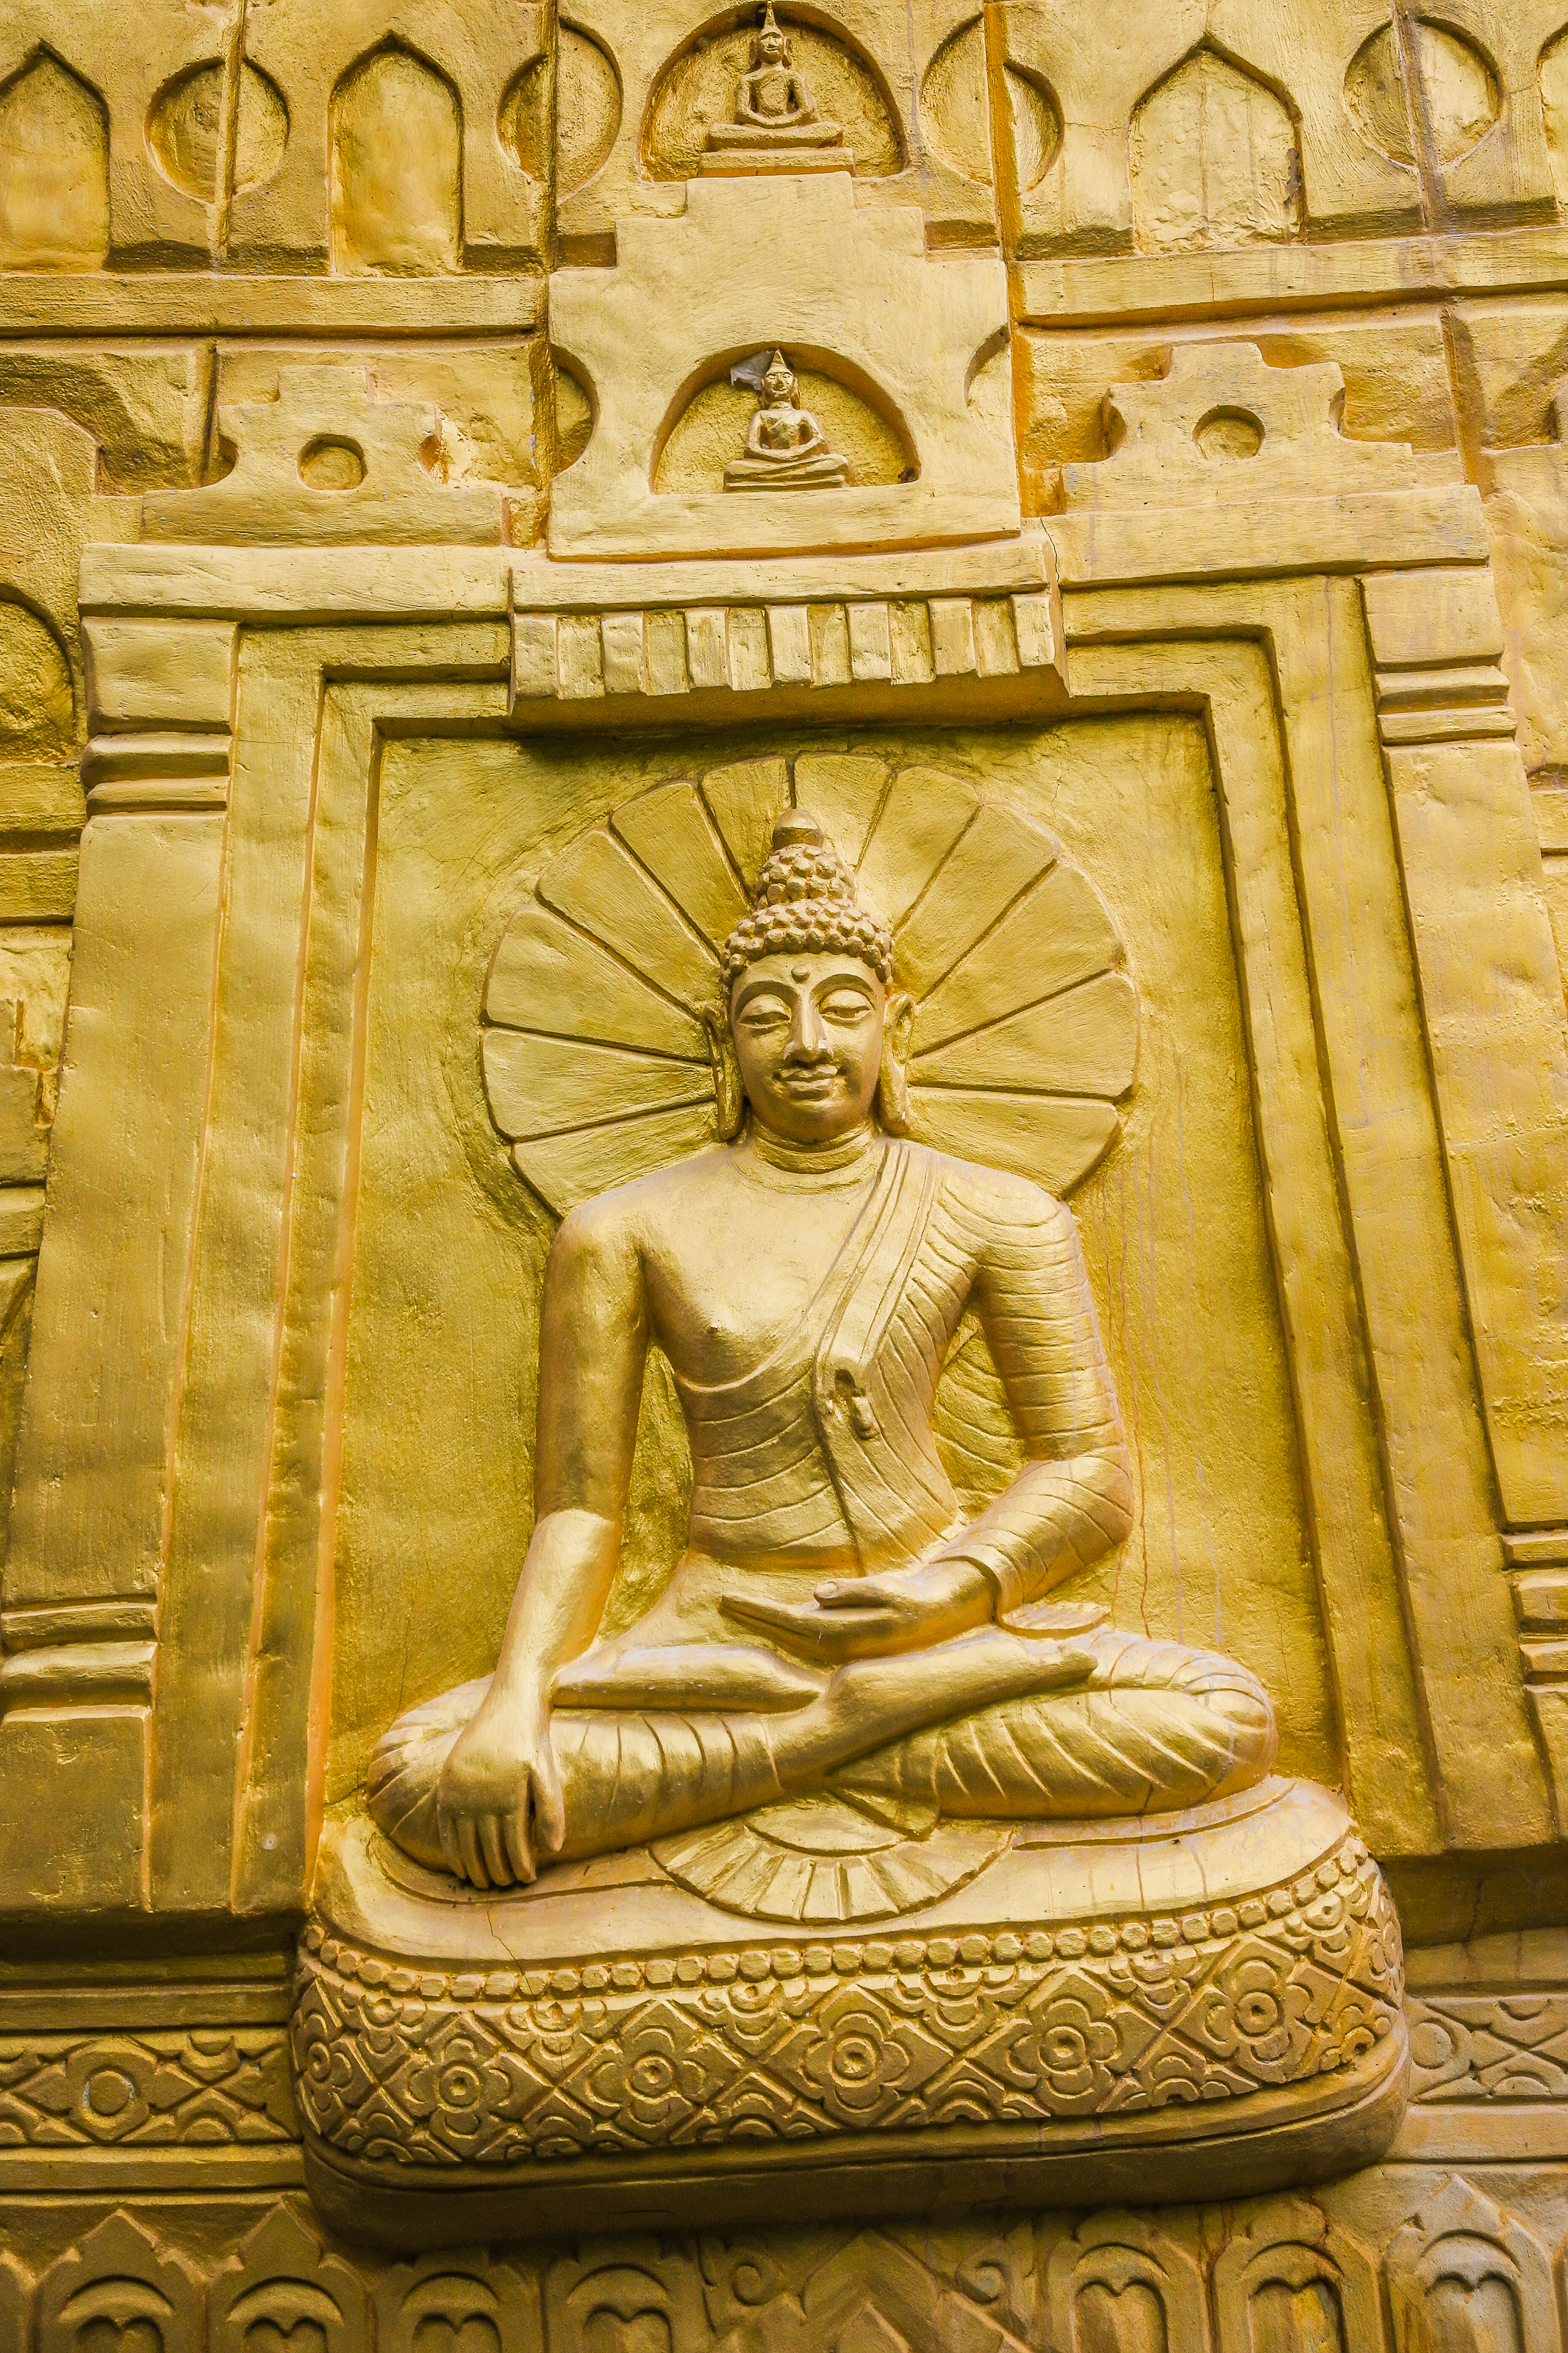
architecture, art, asia, beautiful, believe, blue, buddha, buddhism, chedi, culture, faith, gold, golden, heritage, historic, life, magnificent, northeastern, pagoda, religion, sacred, stupa, temple, travel, stone carving, statue, sculpture, carving, relief, mythology, ancient history, stock photography, metal, sitting, meditation, fictional character, classical sculpture, place of worship, history, brass